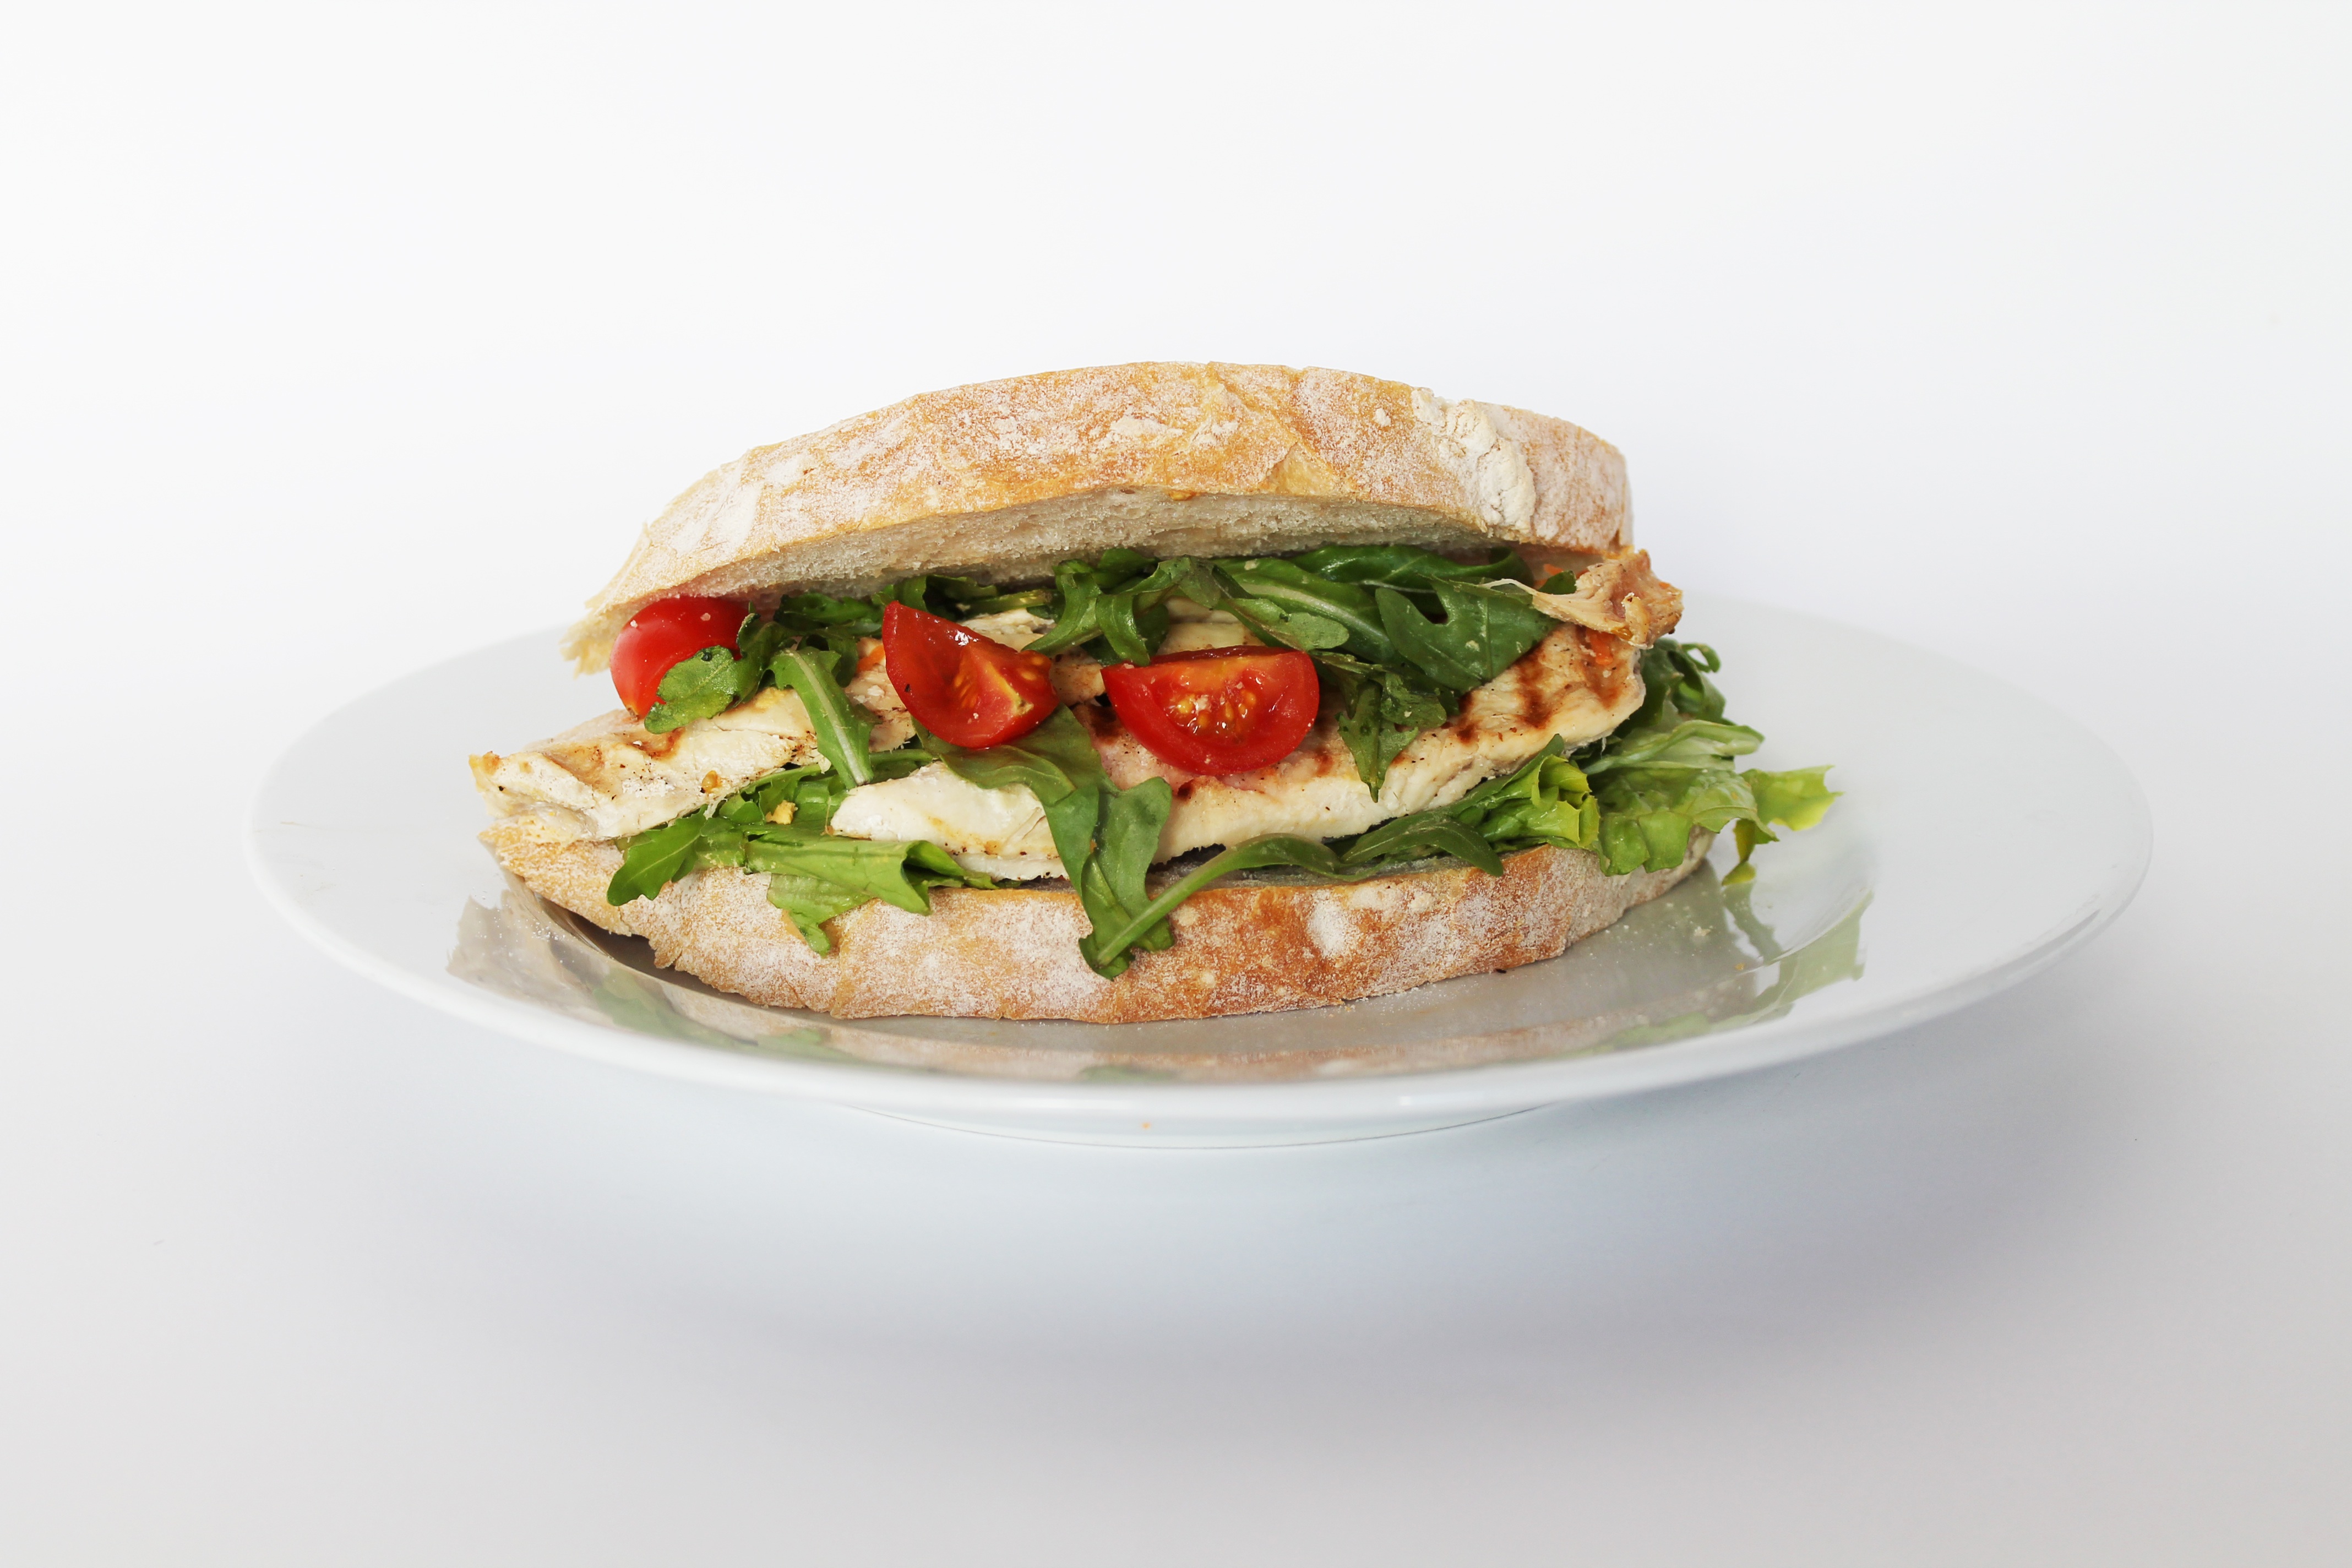
dish, food, produce, fish, meat, cuisine, bread, sandwich, veggie burger, submarine sandwich, sandwich wrap